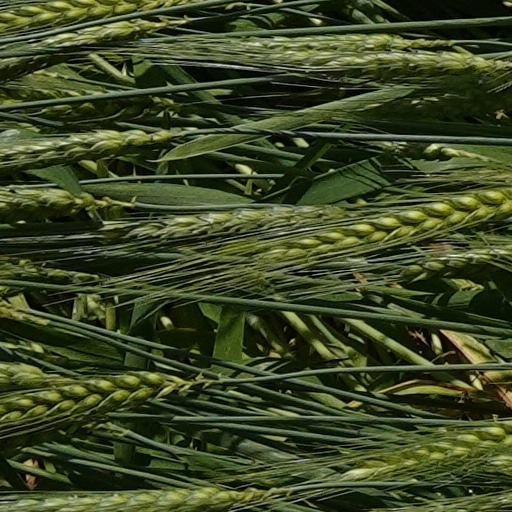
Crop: wheat